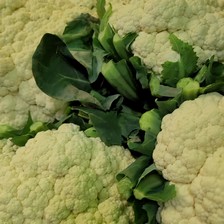
Label: others